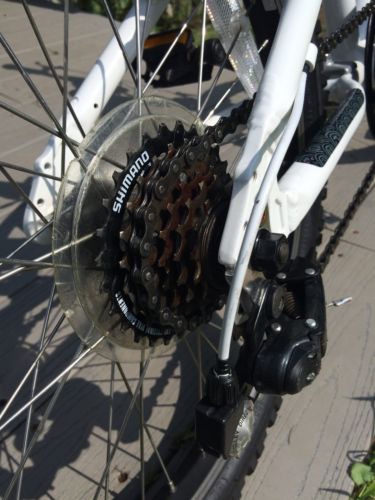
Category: bicycle